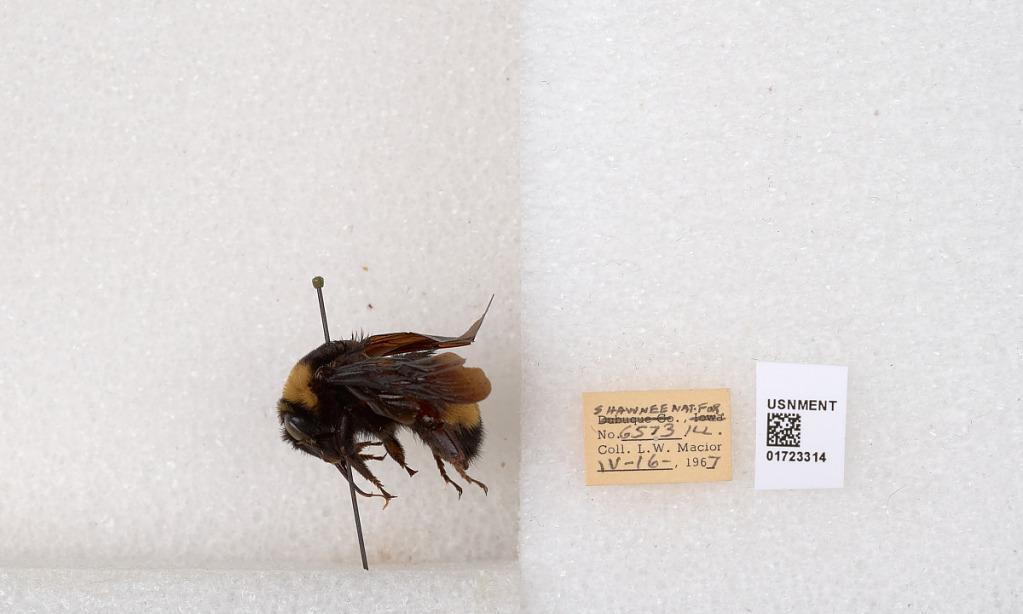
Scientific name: Bombus (Bombus) nevadensis auricormus
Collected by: L. Macior
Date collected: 1967-4-16
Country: United States
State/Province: Illinois
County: Johnson
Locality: Shawnee National Forest
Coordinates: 37.5114, -88.8011